The Abominable Dr. Phibes

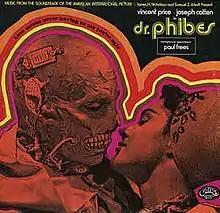
"Dr. Phibes" 1971 soundtrack LP

One of several music-related errors or anachronisms within the film's storyline is the song overlaid as a recorded performance by one of the ostensibly mechanized musicians of "Dr. Phibes' Clockwork Wizards." The pianist in this simulated animatronic band "sings" "One for My Baby (and One More for the Road)". Although the film's plot is set in England in the 1920s, this particular song did not exist until 1943, when Harold Arlen and Johnny Mercer wrote it as part of their film score for "The Sky's the Limit". Fred Astaire sang the jazz standard for the first time in that musical comedy. Likewise, the melody of the song "You Stepped Out of a Dream", written by Nacio Herb Brown (music) and Gus Kahn (lyrics) and first published in 1940, accompanies a scene depicting Dr. Phibes and Vulnavia dancing together in the ballroom of his mansion. Other musical anachronisms are Vulnavia's playing "Close Your Eyes" (1933) on the violin, or her placing in a car a music box that plays "Elmer's Tune" (1941). At the end of the film, the song "Over the Rainbow" plays over the credits. It too was written around 17-18 years after the films setting. This song would also feature at the end of the sequel, set three years later.